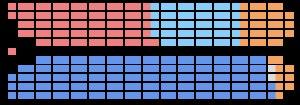
Les élections fédérales canadiennes de 2008 ont lieu le 14 octobre 2008 afin d'élire la 40ᵉ législature du Canada.